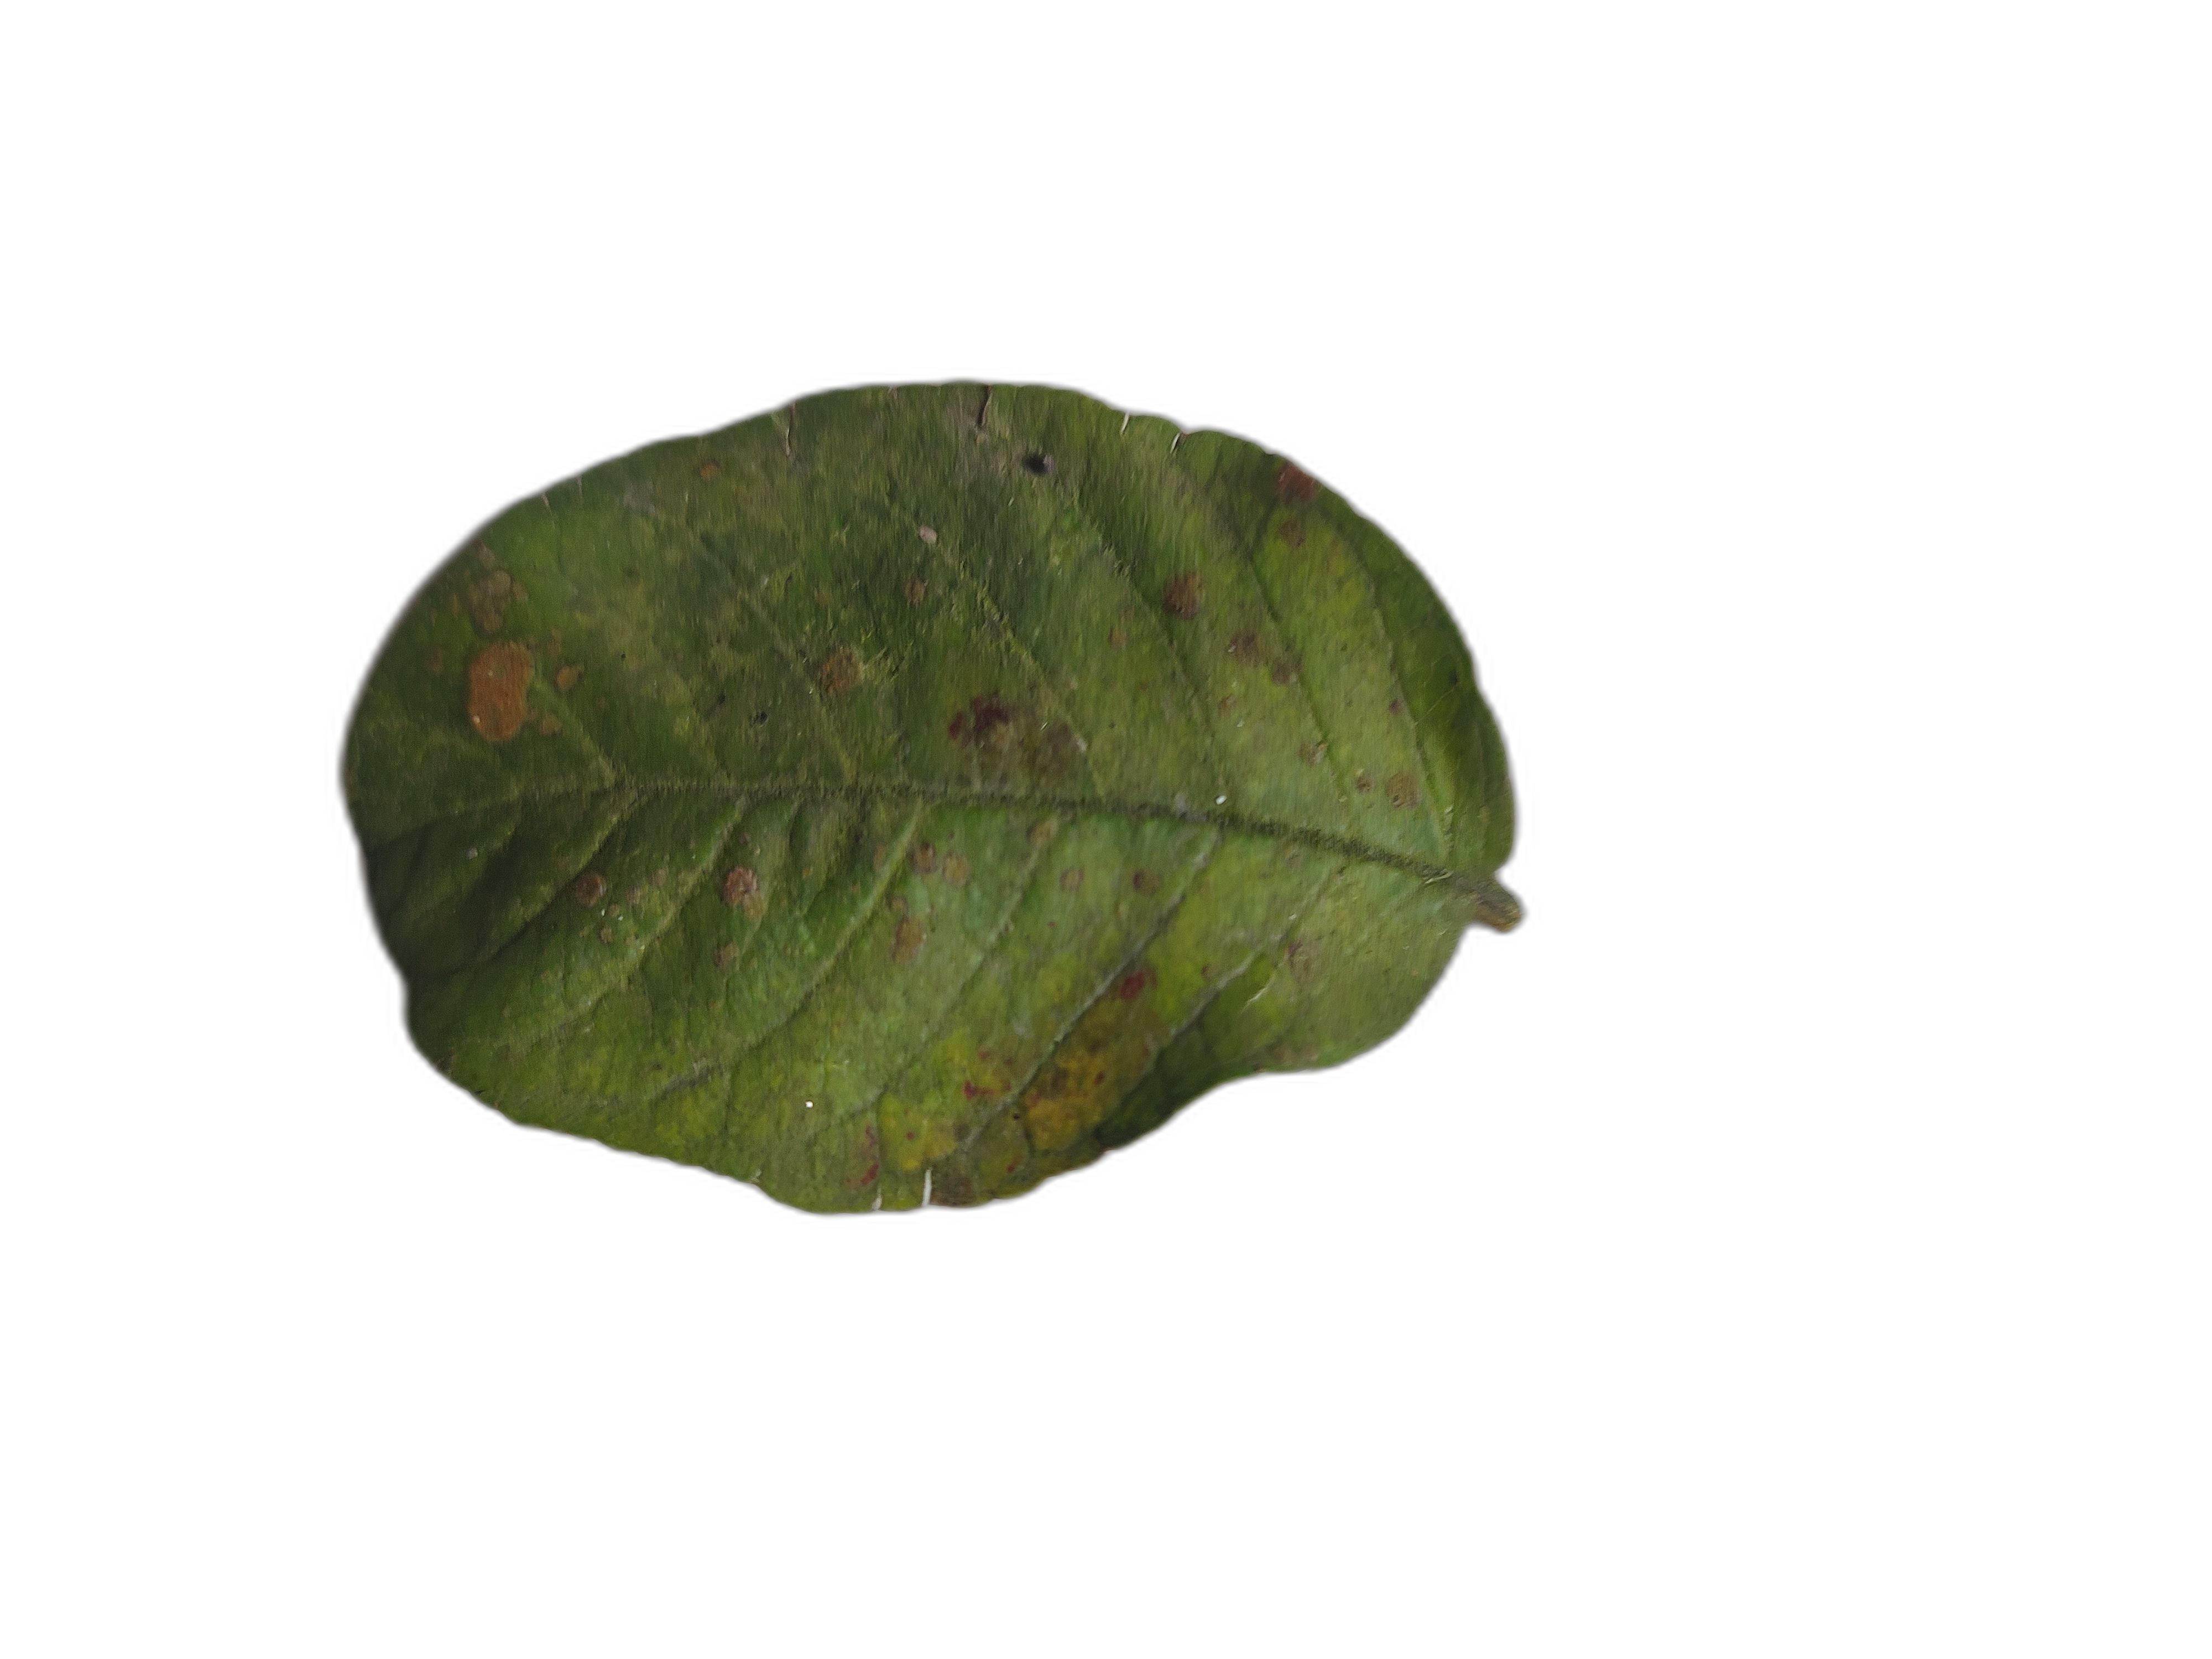
Plant part: leaf
Disease: Anthracnose